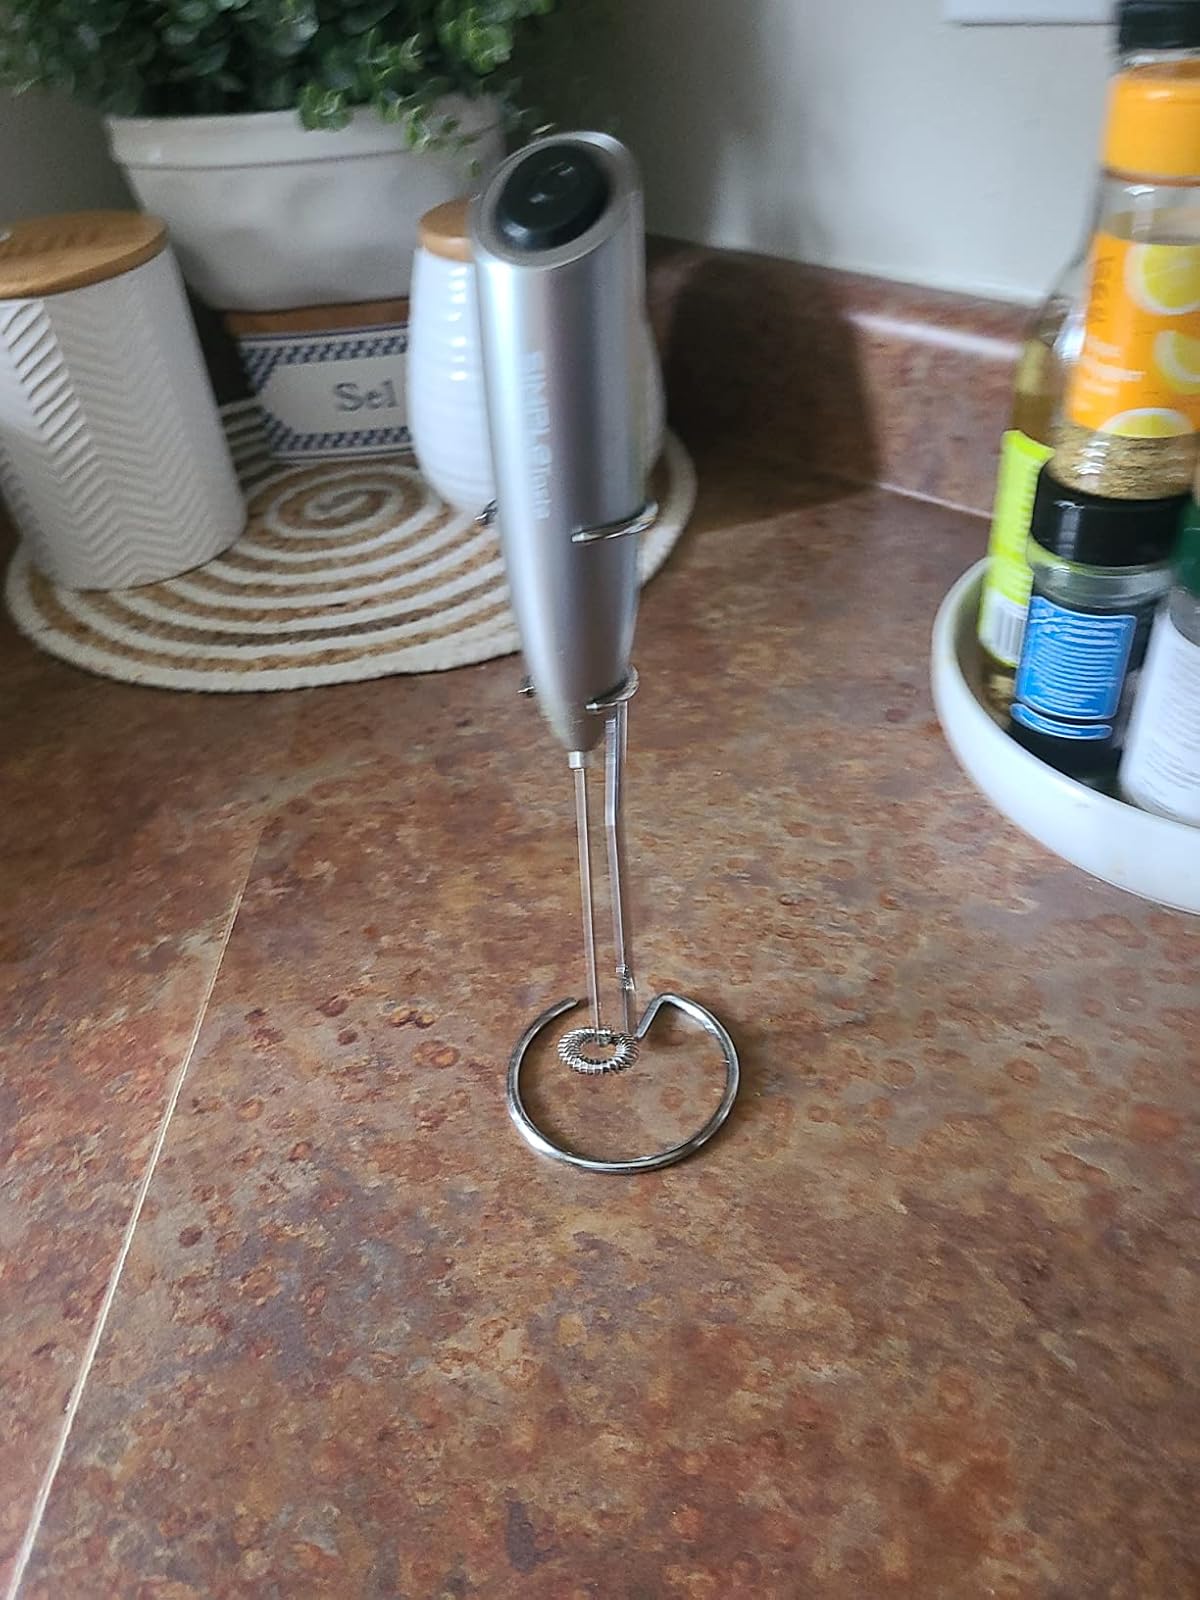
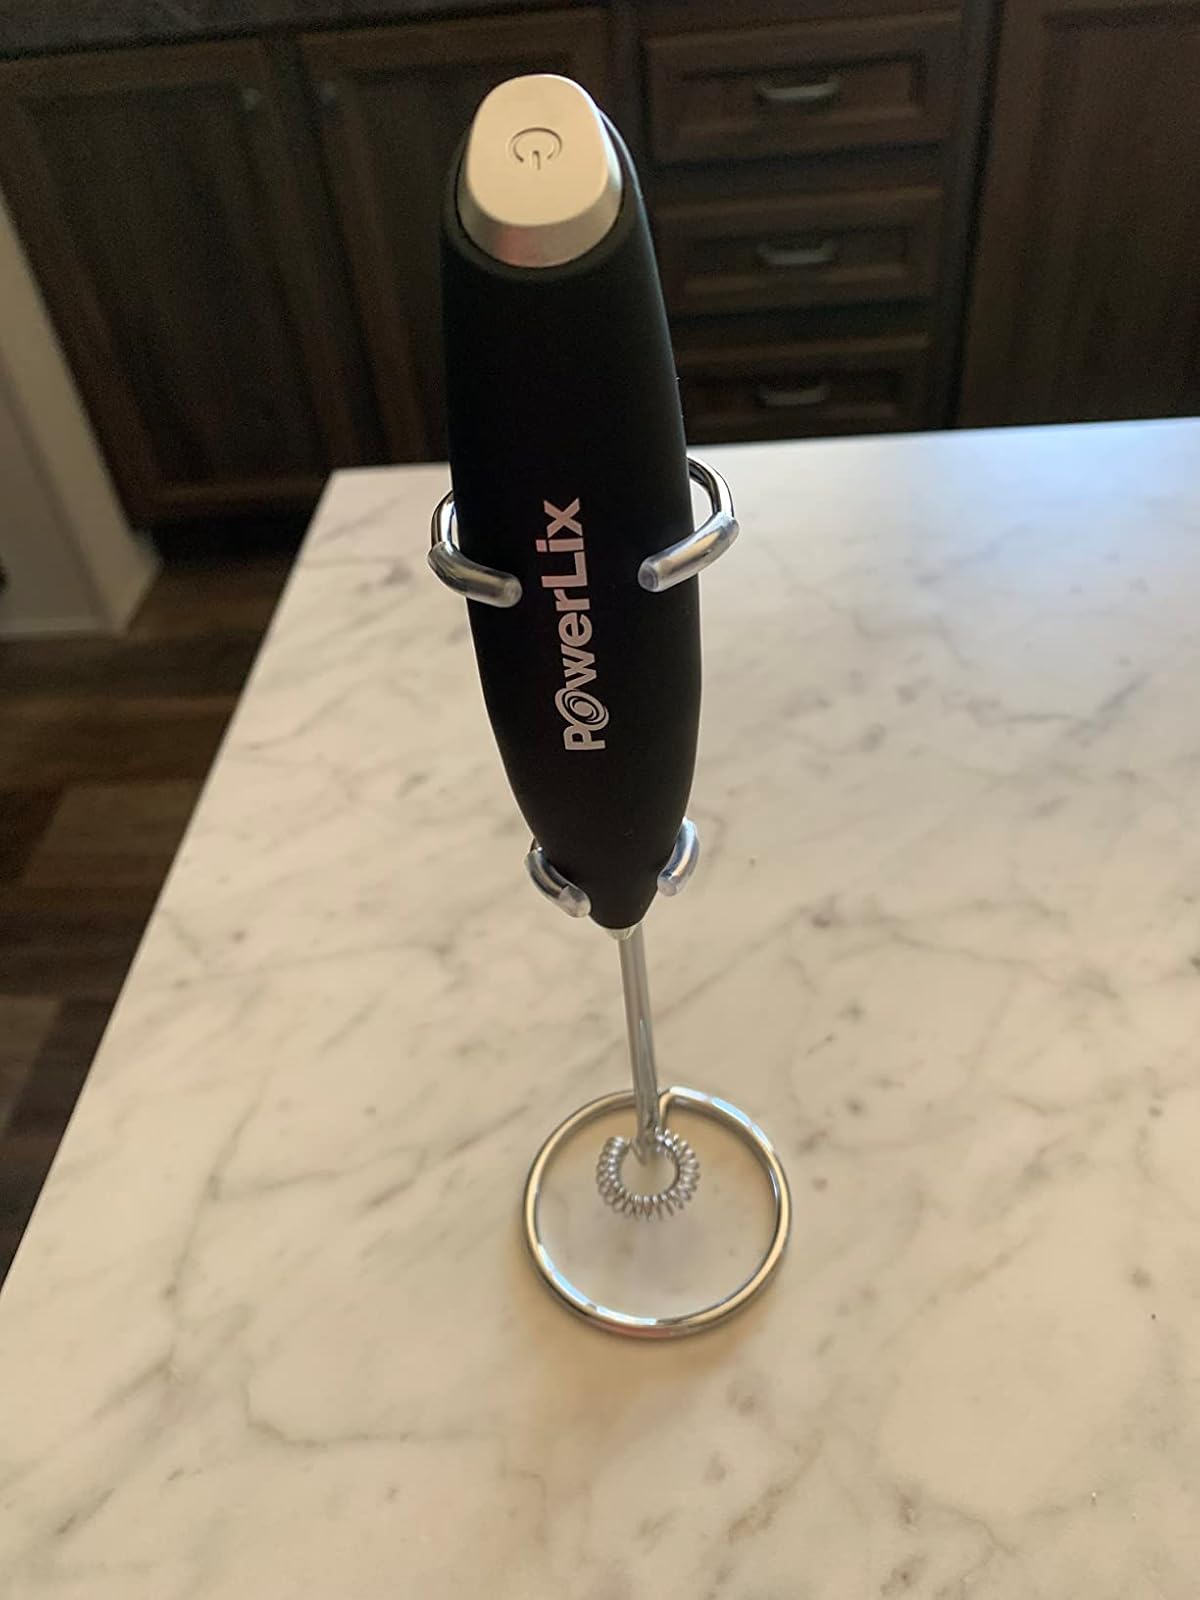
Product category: items_mixer
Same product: no